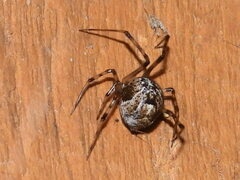
Species: Parasteatoda_tepidariorum